Battle of Cochin

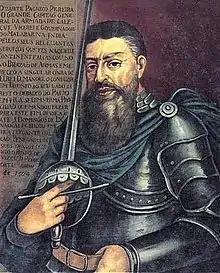
Duarte Pacheco Pereira, first commander of Fort Manuel of Cochin

In late January, 1504, Albuquerque's 5th Armada finally departed Cochin. They left behind a small garrison of around 150 armed Portuguese troops (some say only 130 or less) in Fort Manuel of Cochin, under the command of the knight Duarte Pacheco Pereira. Pacheco was also given three ships – one carrack (the nau "Concepção" under Diogo Pereira) and two caravels (the "Garrida" of Pêro Rafael, and another of unknown name under Diogo Pires (or Peres)).